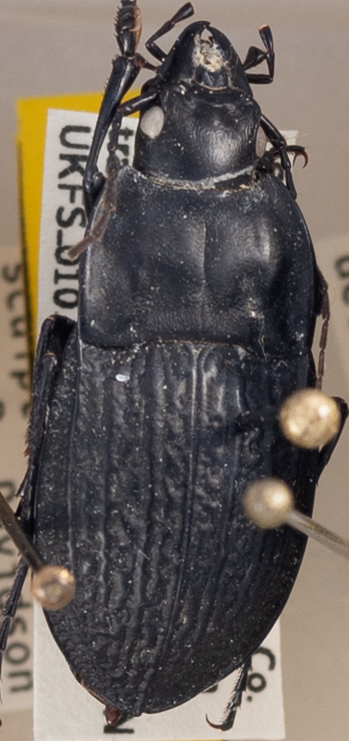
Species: Dicaelus sculptilis sculptilis
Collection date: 2022-05-17
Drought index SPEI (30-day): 1.45
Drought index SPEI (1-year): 0.39
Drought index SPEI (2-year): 0.188